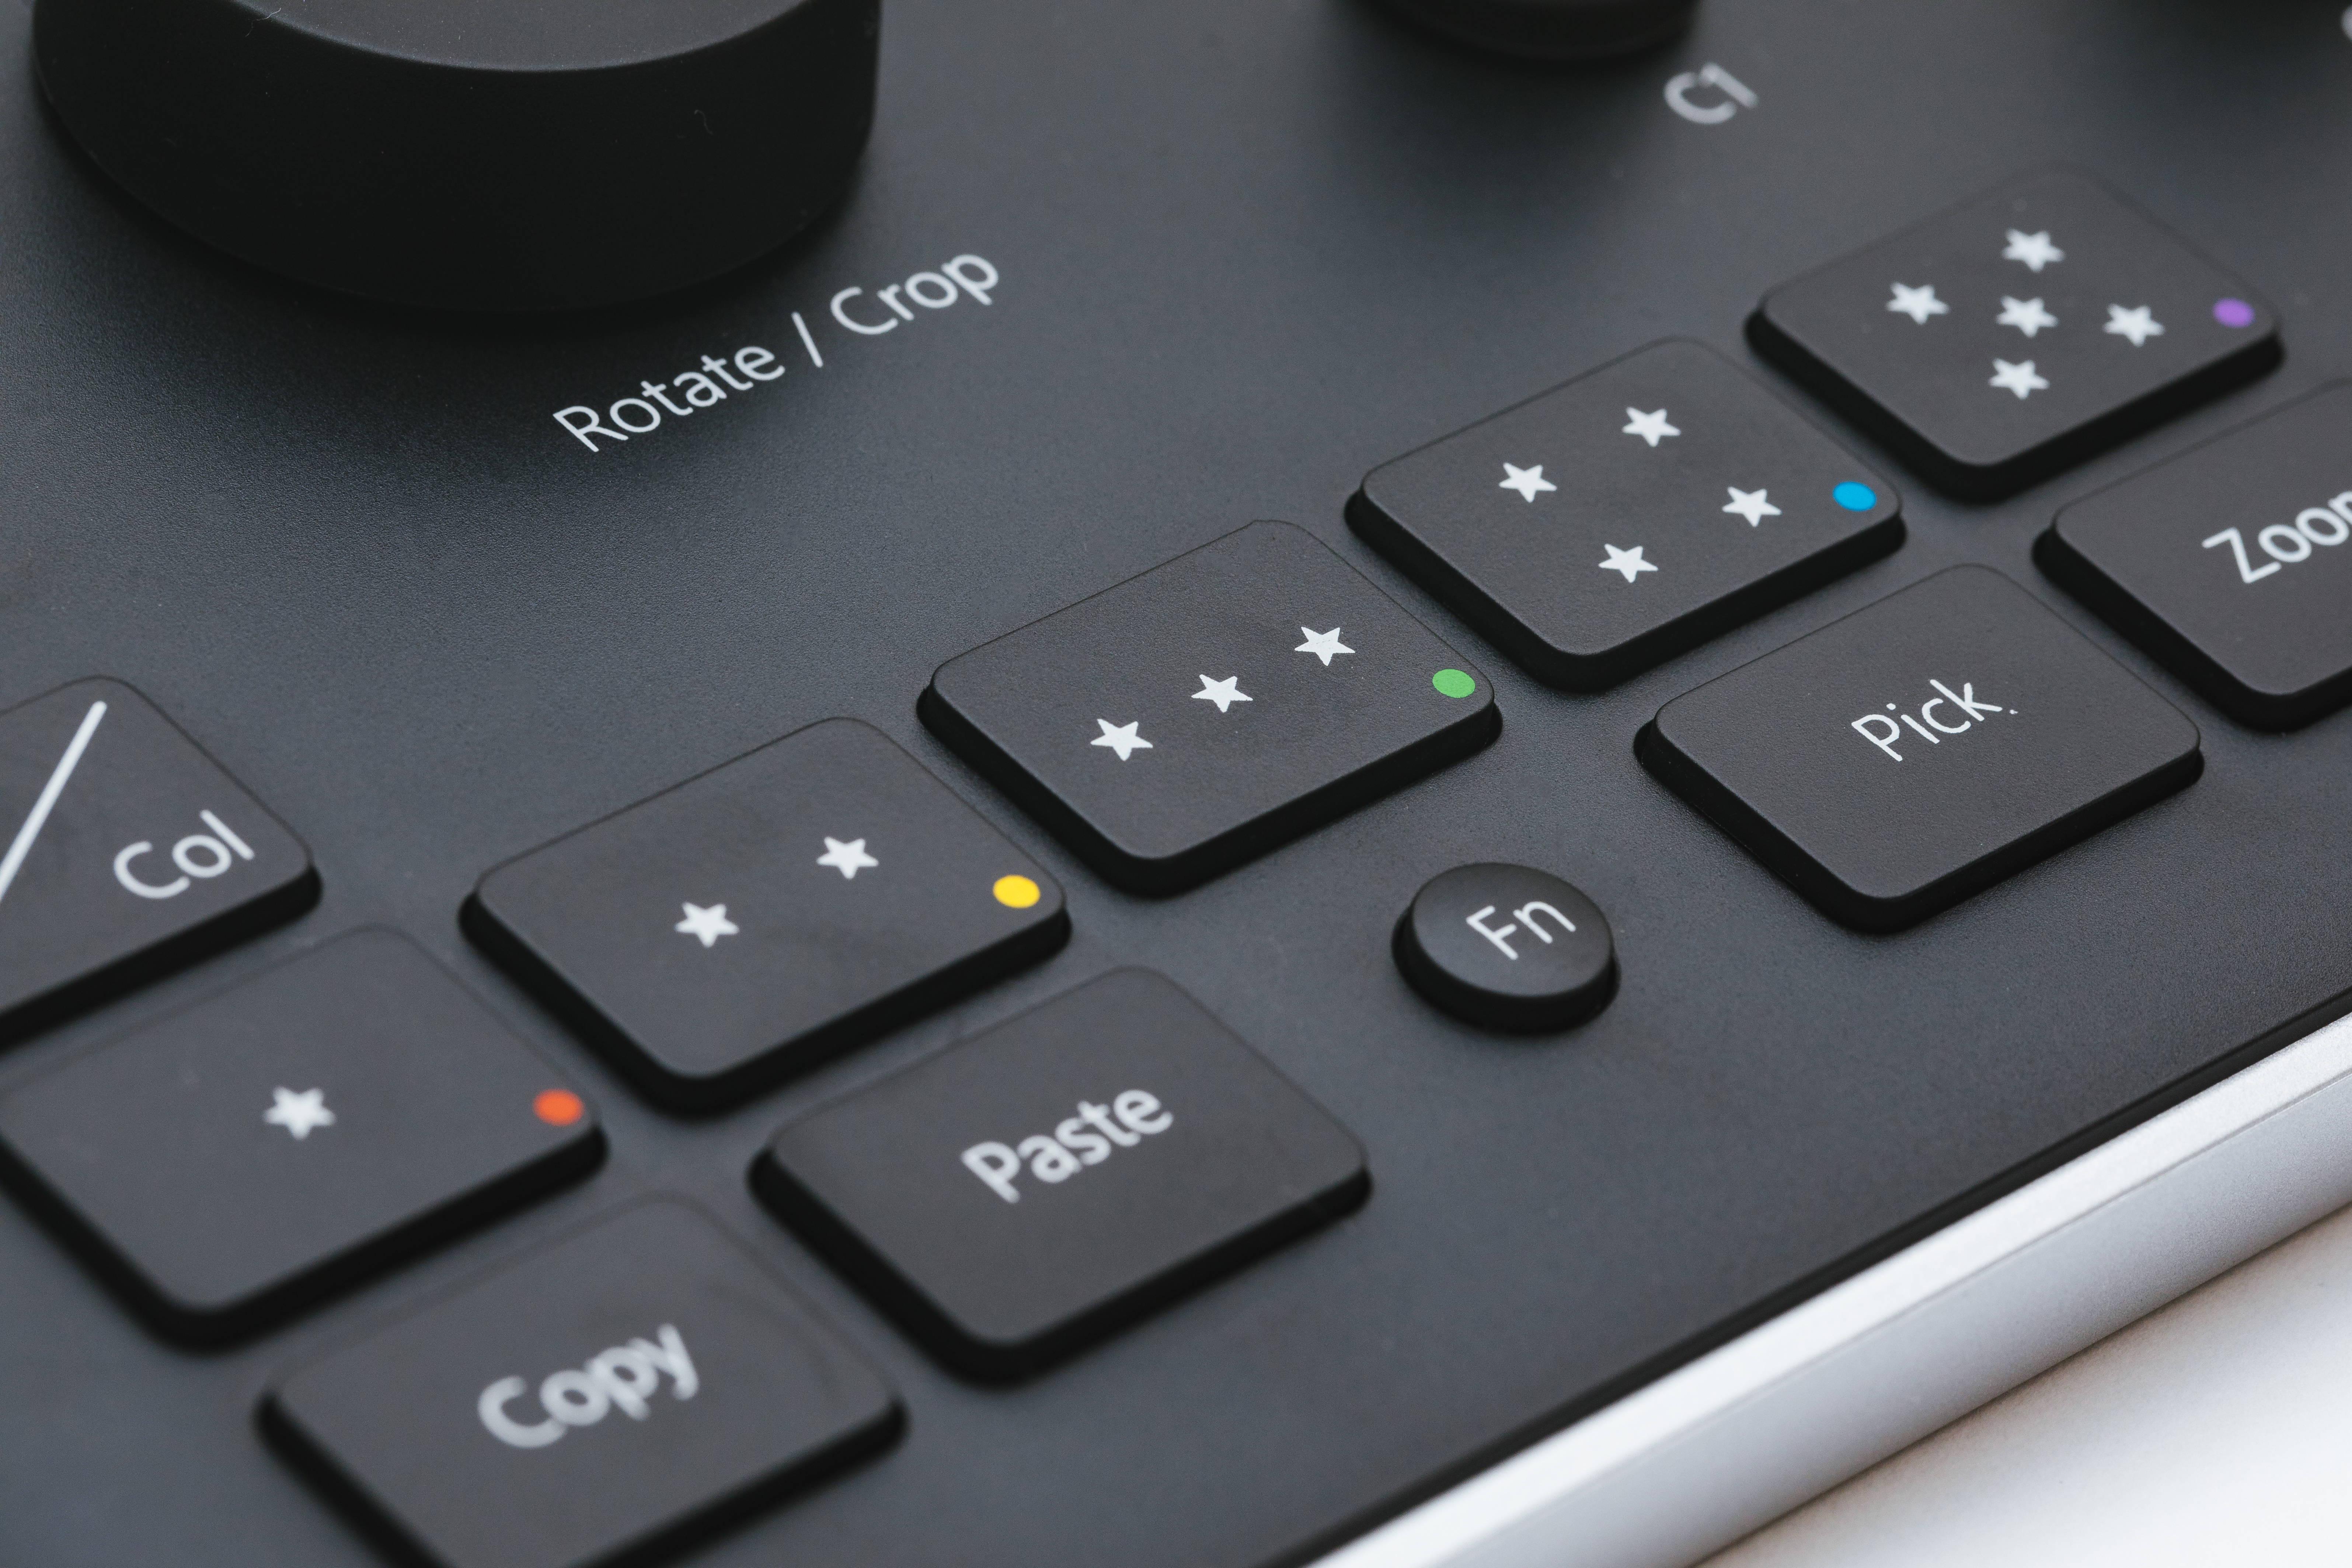
digital, electronic device, technology, multimedia, gadget, input device, office equipment